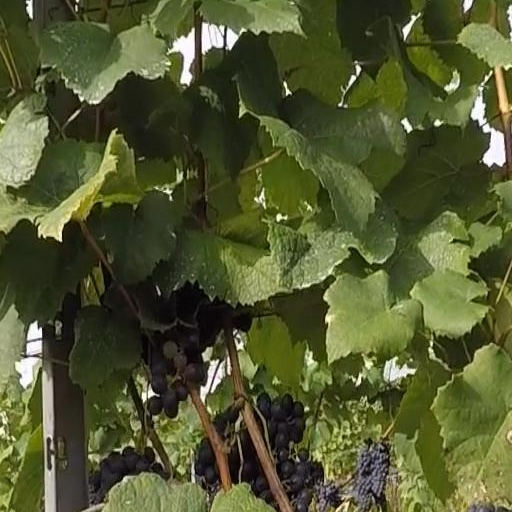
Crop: grape